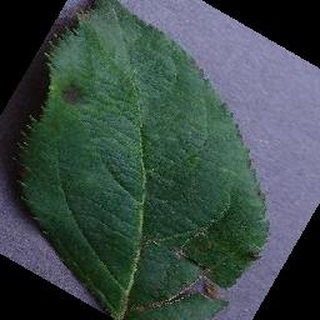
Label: apple_apple_scab